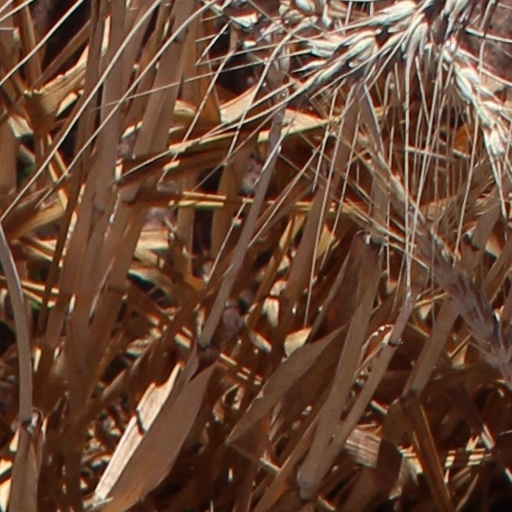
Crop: wheat